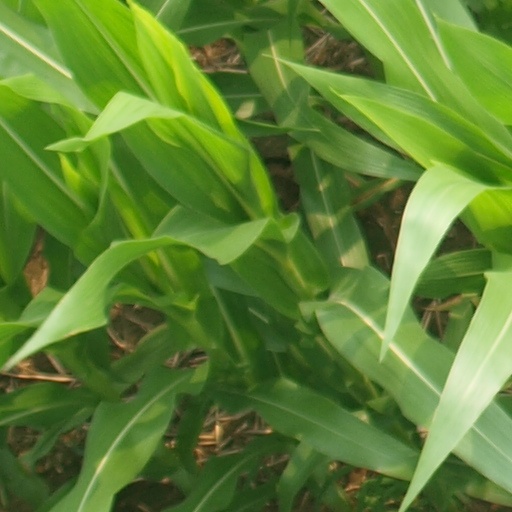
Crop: maize; corn